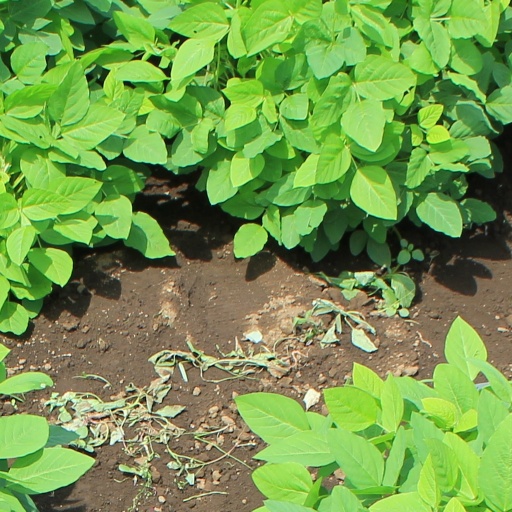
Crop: soybean